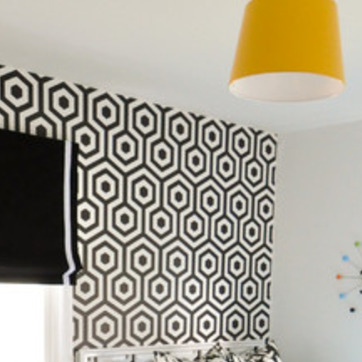
Material: wallpaper